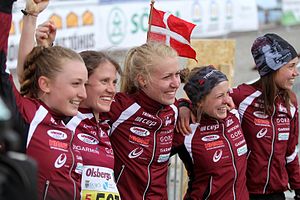
OK Pan Aarhus / Historie
En del af klubben damesatsning vandt Venla i 2014. Fra højre: Ita Klingenberg, Signe Søes, Maja Alm, Ida Bobach og Miri Thrane-Ødum
Winning team from OK Pan Århus at Venla 2014.
Orienteringsklubben Pan Aarhus er en dansk orienteringsklub hjemhørende i Aarhus. Klubben har til huse til den gamle vandmølle Silistria, der ligger midt i Marselisborgskovene.